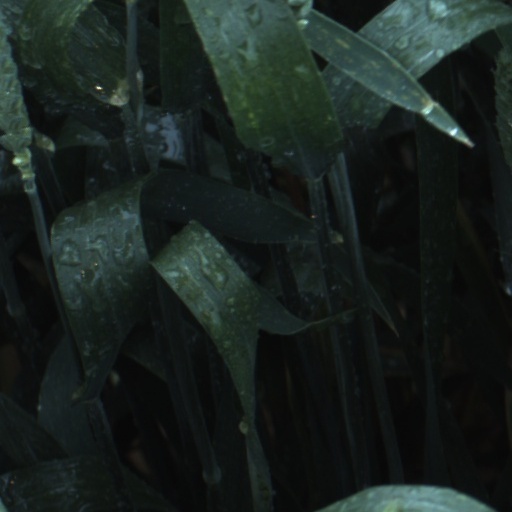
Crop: wheat